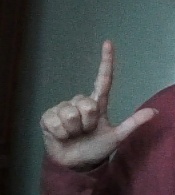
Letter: laam